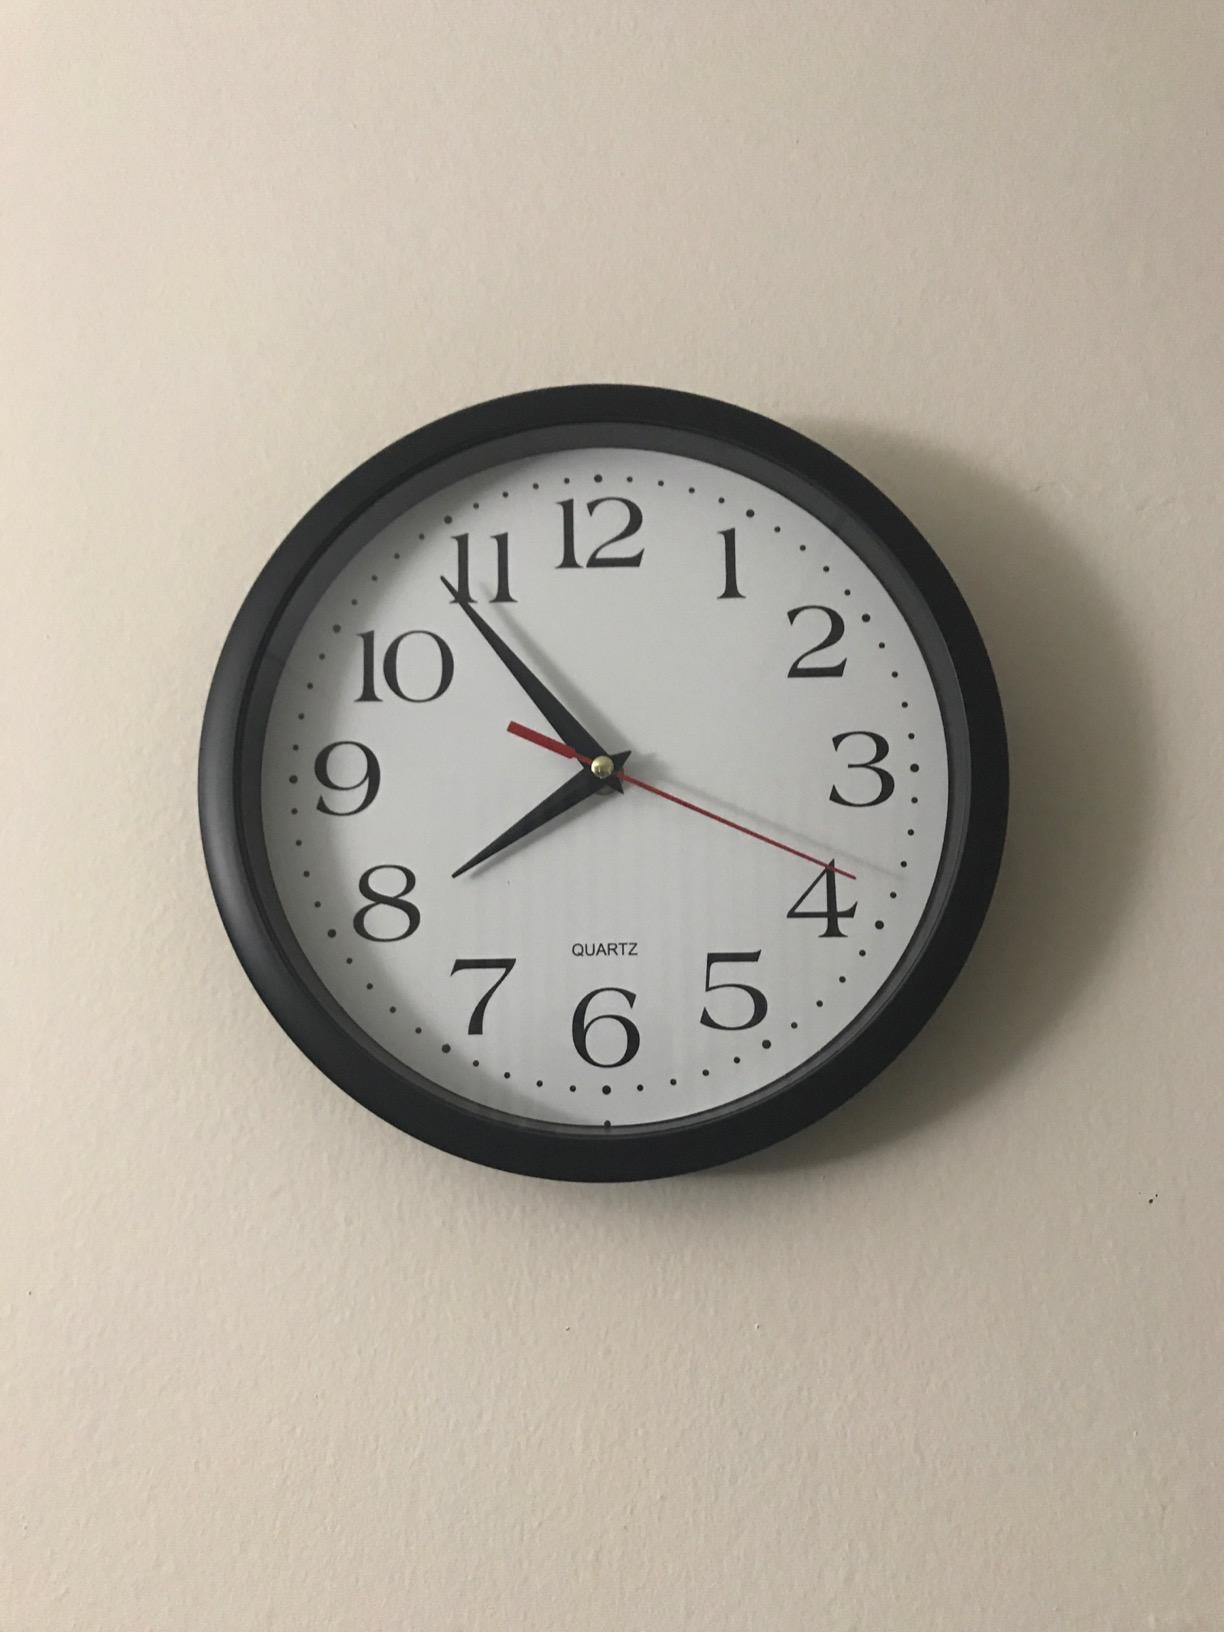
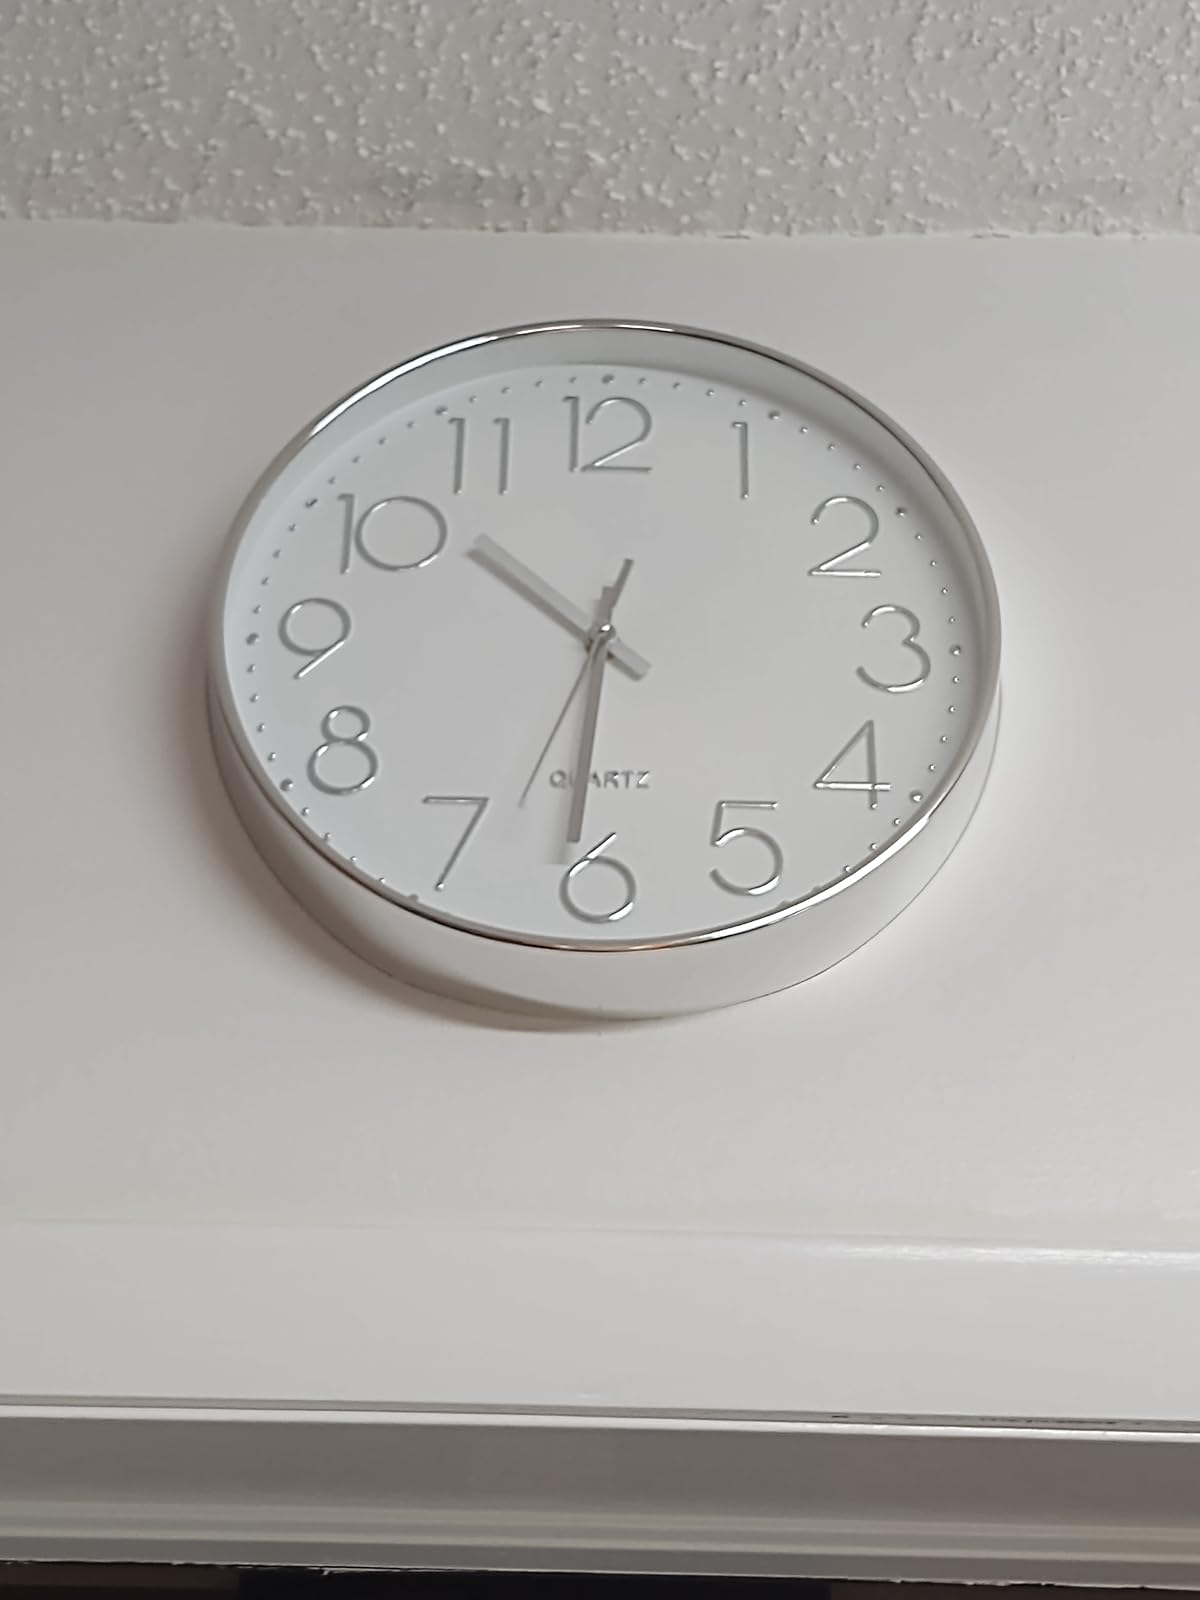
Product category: clock
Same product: no